Banks Track

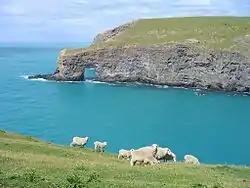
Sheep beside the track with the Sleepy Cove sea arch in the background before it fell in the 2010 Canterbury earthquake. The track was to be rerouted away from this location after the 2016–17 season.

Both the Banks Track Three Day Classic Walk and Banks Track Two Day Hikers Option start and end in Akaroa, with a bus ride to the start of the walking track on a farm at Ōnuku. They reach a maximum altitude of at Trig GG, traversing a rugged coastline, forests, bush, pastures, and the Hinewai Reserve.